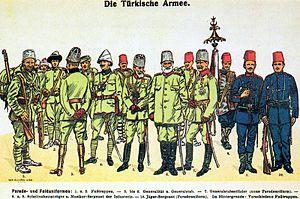
La première guerre balkanique qui dura d'octobre 1912 à mai 1913 opposa la Ligue balkanique à l'Empire ottoman. Les armées des États des Balkans en supériorité numérique furent rapidement victorieuses. À la fin de cette guerre, les membres de la Ligue balkanique se partagèrent la quasi-totalité des anciens territoires européens de l'Empire ottoman, mais en Macédoine, la Bulgarie s'estima lésée par ce partage, ce qui provoqua la deuxième guerre balkanique opposant les Bulgares à leurs anciens alliés serbes et grecs.